Freiburg Hauptbahnhof

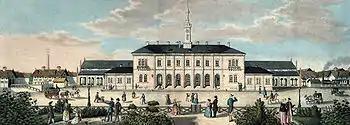
The station at its completion in 1845

On 30 July 1845 the station was opened in the presence of Grand Duke Leopold and his son Prince Frederick. Apart from politicians, such as the Baden Foreign Minister, Alexander von Dusch, the Minister for the Interior, Karl Friedrich Nebenius and Frederick Rettig, officials, mayors and officers of the town guards ("Bürgerwehr") of the local towns travelled on a train hauled by the locomotive, "Zähringen", with musical accompaniment by the guards regiment, which had already travelled over the line. When the train arrived in Freiburg at 12.40, Mayor Friedrich Wagner welcomed the guests at the still unfinished station building, while cannons on the Schlossberg fired a salute.